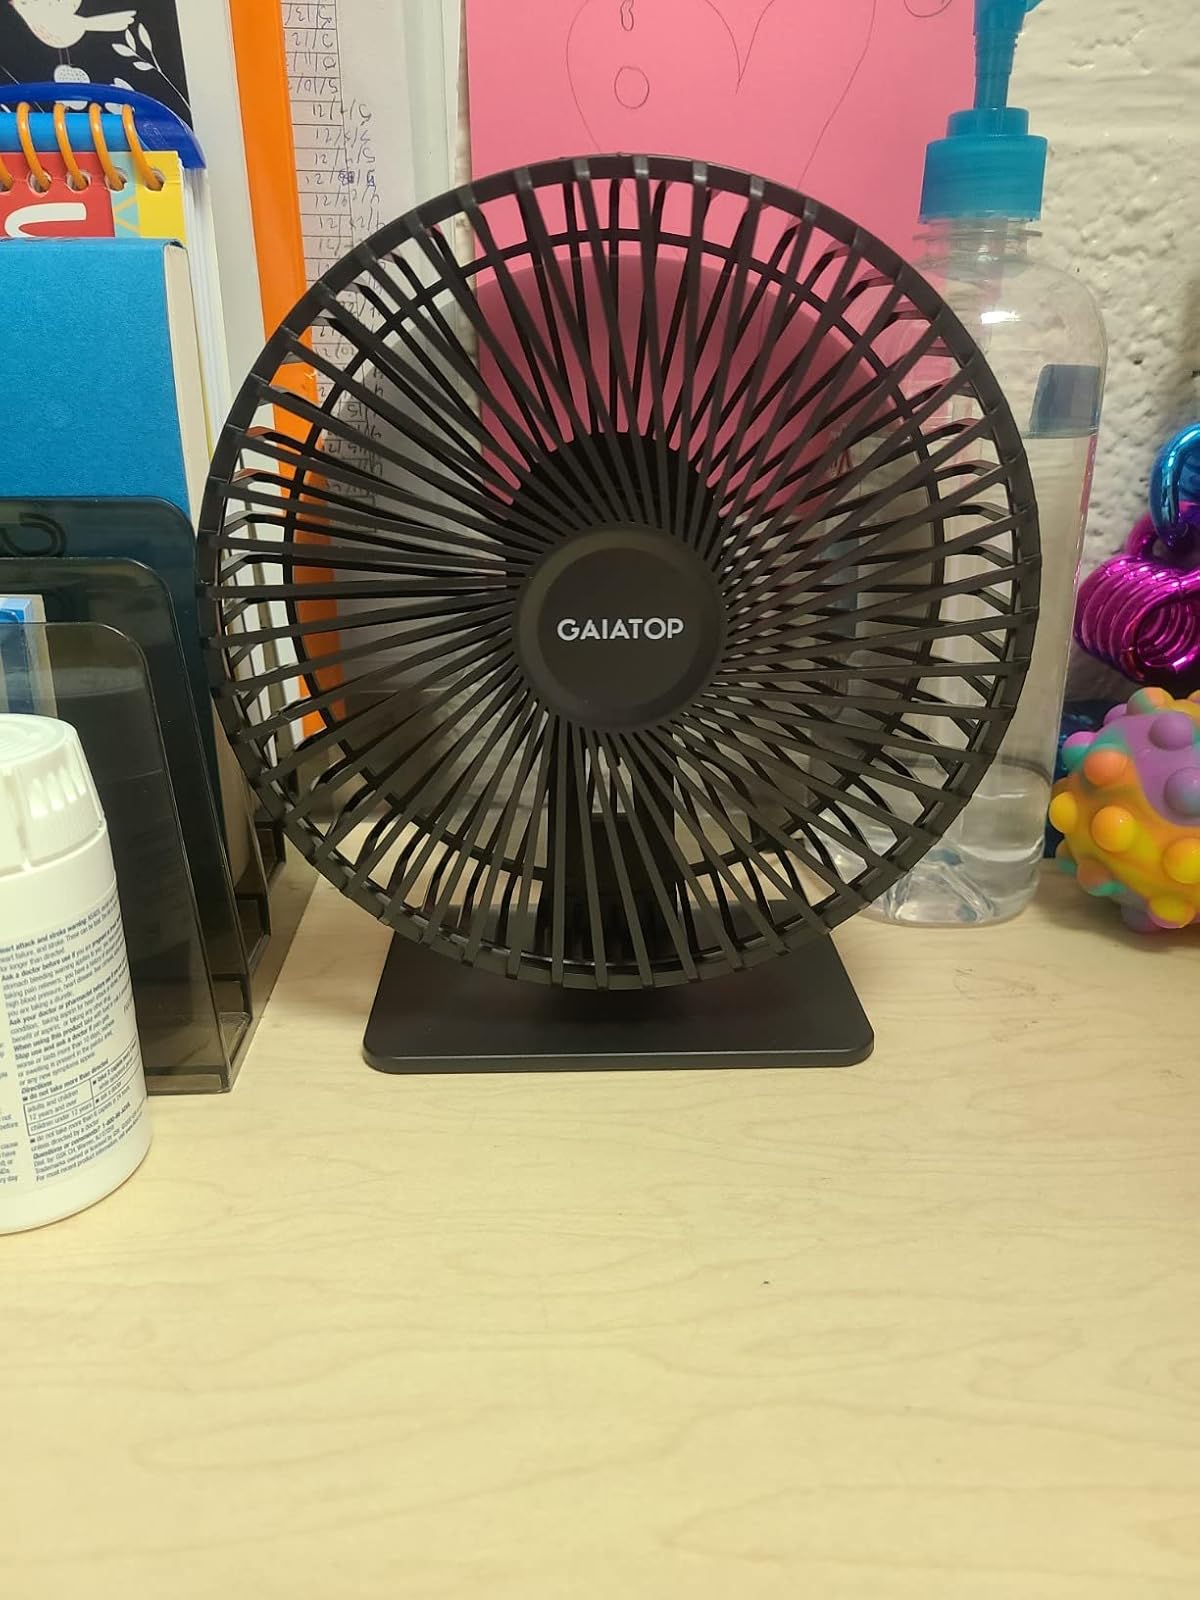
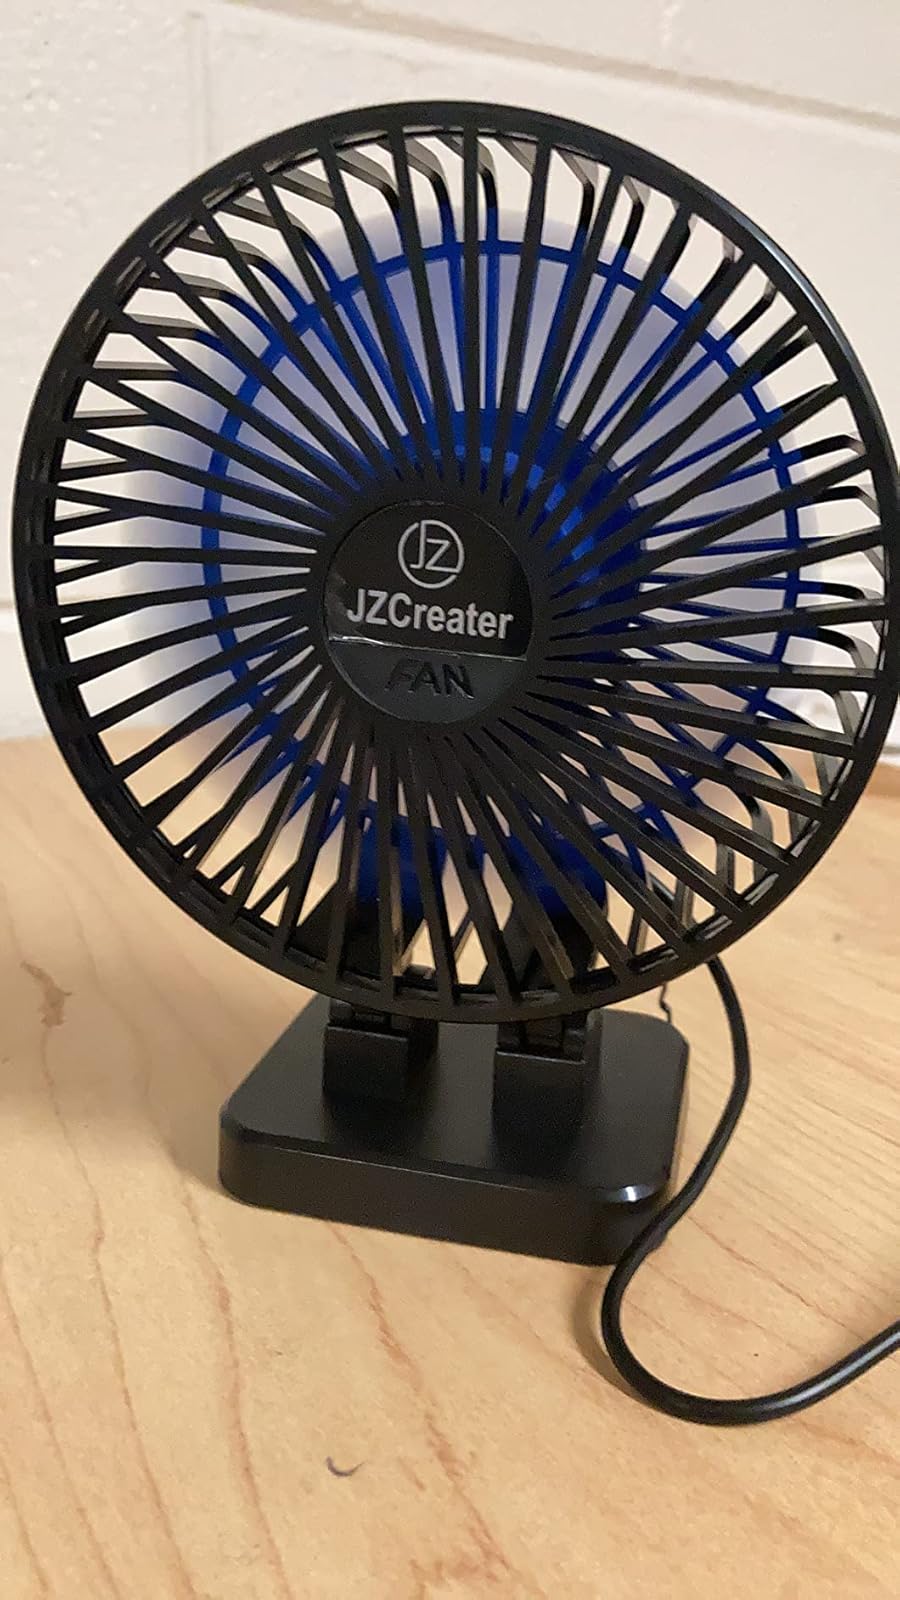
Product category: fan
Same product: no